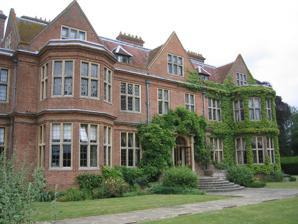
Building: De Vere Horwood Estate
Country: United Kingdom
Year built: 1911
Horwood House – The rear of the House Horwood House lies 0.5-mile (0.80 km) south east of the village of Little Horwood in Buckinghamshire . This Grade II listed building mansion is a comparatively modern house, built in 1911, the date being embossed into the gutter hopper-heads.  Today it is a hotel and conference venue, owned and operated by ZIZ Properties Ltd. History De Vere Horwood Estate – In the days when it was owned by the Denny Family and before being extended by the GPO. The orchard to the left of the stables provided apples for the house for 9 months of the year, by growing selective varieties It was built for Frederick Arthur Denny (who had made his fortune in pork and bacon) and designed in a refined Jacobean style by the architects Blow and Billerey. It is built on the site of the former Old Horwood, a 300-year-old farmhouse previously known as Rectory House. Old Horwood was a building of late sixteenth-century construction, consisting of two storeys and an attic, with walls of timber and brick, which a Colonel Daucy occupied for a period and local folklore suggests that his ghost haunts the present house. It was extended in the later seventeenth century, and enlarged in the nineteenth century.  When the estate was purchased by Denny it consisted of 482 acres (1.95 km 2 ), two farms, eleven cottages, the village hall, parkland and woods. The purchase of the estate made the owner the Lay Rector or patron of St Nicholas' church, Little Horwood. (In the Church of England, the legal right to appoint or recommend a parish priest is called an advowson , and its possessor is known as a patron .) Horwood House – Another view during the Denny occupation The construction of the house was contracted to the high-class builders Holland, Hannen & Cubitts. The brief given by Frederick Denny was that the house should be reasonably imposing but compact enough to be comfortable and it was supposed to be a copy of a house that he had seen in the West Country. The house had fourteen bedrooms, five bathrooms and there were nine servants' bedrooms in the West wing of the house, which adjoined the Norfolk-thatched stable yard, in which were housed eight top-class hunters . The thatch was laid by the brothers Farnham, famous thatchers of Rockland St. Mary . The horses were kept as it was the Denny's main sport and even the son and daughters took part. The house is of old russety bricks, which were imported from the Netherlands and old tiles were used for the gabled roof giving an appearance of a much older building than it was. It is believed that some fireplaces and wood-work too were recovered from other houses.  At the rear of the house is a ha-ha which allows a panoramic view from the house but keeps out grazing cattle and wildlife.  The house is symmetrical in layout and was featured in Country Life (10 November 1923); the article approved of the house, even though neither Mr. nor Mrs. Denny were in residence. Horwood House – The original ground floor building plan Family home Horwood House – The "etang" was built on the site of Rectory cottage and fed from a natural spring This was the Dennys' country residence as they had a house in London in Down Street, opposite Green Park , and another in Grosvenor Street, and the company headquarters were in Lambeth . The Denny family would travel down on Friday and back to London on the Monday. To start with they used the train travelling from Euston and changing at Bletchley on to the Varsity Line (Oxford and Cambridge Line) and arrived at Swanbourne station after just one stop, Swanborne station was just half a mile from the house and bordered on the estate. In the 1920s they employed three chauffeurs and four cars at Horwood. The cars were housed in the stable block, along with the hunters and other horses, and attached were three rooms for the chauffeurs. Within the thatched stable block was a house for the head groom and rooms for the stable boys. In total, Horwood House had a staff of some fifty people, including a butler, footman, lead parlour maid, assistant parlour maid, cook, kitchen maid, three under maids, between maid, two ladies maids, chauffeurs, electrician, farm bailiff and all the farm staff.  There was a bothy next to the head gardener's house that housed five improver gardeners. Horwood House – The gatehouse looking from the house Frederick Denny married Maude Marion Quilter (born about 1868) of Bawdsey Manor and daughter of Sir William Cuthbert Quilter, 1st Bt. in 1888. There was a huge party for the Dennys' Golden Wedding celebrations in 1938, and there were over 200 guests.  The Denny family  owned much of Little Horwood, but the whole estate was auctioned off when they left in the 1940s. The details of the auction can still be seen at the house. Horwood House – Looking down the 1/4 mile drive from the gate house to the house Horwood House – The front of the house Horwood House – View of the east side of the house. The main bedrooms were in this part of the house on the upper floor The grounds were approached through an arched gatehouse, but this has now been by-passed for easier access. Then there is a quarter of a mile straight drive to the main house. The drive is lined with lime trees , which were planted by the head gardener, Harry Thrower. The estate generated its own electricity before being connected to the national grid.  The Dennys even had their own pet-cemetery where pets were laid to rest in small replicas of human graves complete with headstones engraved with the pet's name, which can be seen to this present day. The Dennys held a servants' ball each year; when the house was thrown open, and free drink, food and music were provided.  They also gave a Christmas party for the children of the village and the servants. Gardens The grave stone of Harry Thrower in St Nicholas Church Little Horwood – Head gardener at Horwood House The grave stone inscription of Harry Thrower – Head gardener at Horwood House Horwood House was the birthplace of Percy Thrower (born 30 January 1913) whose father Harry Thrower (born 1882 in Felixstowe) was the head gardener when the house was built. There was a gardening staff of sixteen, and the position of head gardener came with a six-roomed cottage next to the vegetable garden, which was about 2 acres (0.81 ha) and enclosed by a 10-foot-high (3.0 m) brick wall. The wage for the head gardener was £2 per week, plus the cottage, heating, free fruit and vegetables, free milk and miscellaneous perks. The wages for an ordinary gardener were 28 shillings per week. There were lean-to greenhouses heated by a coal boiler via water pipes. There was an extensive apple orchard of nearly two hundred trees, which was able to provide apples all year apart from a few summer weeks. The head gardener was also required to provide exotic fruits at the time, such as peaches, melons, grapes etc. He was also required to produce mushrooms. The beehives were also the responsibility of Harry. When Percy was born in the cottage he was the first child to be born at Horwood House. Harry was previously a gardener at Bawdsey Manor, which was Maude Denny's family home. Percy started work as a “pot-and-crock” boy at Horwood in the spring of 1927, even though the house didn't really need one, but it never occurred to either Frederick Denny or Harry Thrower not to employ him.  In fact all Percy's siblings were employed on the estate at the start of their working life.  Percy received a shilling ( 5p ) for an 11-hour day and worked a five-and-a-half-day week.  He was able to supplement his income by catching wildlife; the estate paid 6d each for moles , magpies and carrion crows, and sometimes he would earn more from this than his wages. Percy left Horwood in 1931 to work in the royal gardens at Windsor , where there was a staff of sixty gardeners.  Mrs Denny was so impressed that he was going to work at Windsor that she instructed one of the chauffeurs to drive Percy and his father there. By 1931 the number of gardeners at Horwood had been reduced from nineteen to seven, and Harry struggled to keep the garden up to scratch. Whilst BT had Horwood House, as their management college, the number was down to two, but they had the advantage of mechanisation. Harry Thrower died suddenly on 31 December 1939, when he was 57, from haemorrhage of the lungs brought on by smoking an ounce of pipe tobacco a day, and the effort of keeping the gardens up to standard with the three remaining gardeners.  He was buried at St Nicholas' church in Little Horwood, with the inscription on his tombstone of “Highly valued friend and head gardener for many years to Mr. & Mrs. Denny of Horwood House”. Mrs. Harry Thrower was left a widow for 35 years. At first she worked in the house as a housekeeper, but later she ran a shop in Little Horwood, only retiring in 1971 because she refused to adopt decimalisation.  She died in 1974. During World War II a girls' school from the Isle of Wight was evacuated to Horwood House, and the Dennys moved out to The Laundry in Little Horwood, which, despite the name, was almost like a small mansion.  Some of the internal staff went with them, including Percy Thrower's mother. Frederick Denny died on 18 January 1941, and his son John Anthony Denny (married Selby Loundes) died on 19 May 1942 from pneumonia. There are stained glass windows in St Nicholas' church dedicated by Maude Denny in 1946 in memory of her husband and son. Maude Denny died on 19 October 1949. There were other children. A daughter, Evelyn Elvira Denny, married Sir Everard Philip Digby Pauncefort-Duncombe, 3rd Bt.(born on 6 December 1885) on 16 November 1922. Another daughter Dora Maude Denny was born in 1891 and married Robert Nichols (1893–1944), and finally there was the third daughter, Rosalind Denny. The Old Ride School Horwood House – In the days of The Old Ride School showing Nigel Pegram, the actor, in 1949 on the steps at the rear of the house The house has had various roles since the original owners departed after only a generation of occupancy. The estate was broken up in 1936 when it was sold by the Denny Family.  The estate was auctioned off by the firm of Hampton & Sons of London on Monday 16 November 1936 at the Bell Hotel, Winslow, Buckinghamshire.  However many of the lots failed to reach their reserve but Mr Denny accepted offers on some of the lots on 18 November at the auctioneer's office at 6 Arlington Street, St James, London. The auction and the later offers raised a total of £29,755 which included the house and grounds at £20,000 although some lots were withdrawn.  It is known from the auction details that the Horwood House telephone number, at the time was Winslow 26. It then became a girls' school and later a boys' prep school called The Old Ride School after which, in 1962, it was bought by British Rail , as they were going to build a huge marshalling yard at Swanbourne which would encompass the Horwood House site, but this never happened due to the Beeching cuts , even though the Bletchley Flyover which opened in 1959, to carry the Varsity line , had been built at Bletchley for its use. College Horwood House – Taken just prior to the start of a four-day training course for BT managers in room G46. L-R the late Bob Roberts, Dave Atkins, Dave Atkinson and Stan Holt. Stan Holt and Dave Atkins were running the course the others kindly helped setting up. Taken around 1989 In 1966 BR sold Horwood House to the GPO who used it as one of their College of Engineering Studies. They built an extra accommodation wings, considerably enlarging the house which was completed in 1975. In 1984 Horwood House became a Grade II listed building . BT (previously the GPO) further upgraded the building and increased the number of bedrooms to 120, all en-suite. The Lounge during the BT era. It also added a swimming pool, Jacuzzi, sauna and updated the restaurant and public rooms. Shortly after this BT sold the house (around 1992) to Hayley Hotels, which used it as the headquarters of its conference centre business, which ran at several sites. Horwood House is also used for civil weddings. Horwood House – The BT ground floor building plan References